Santa Muerte

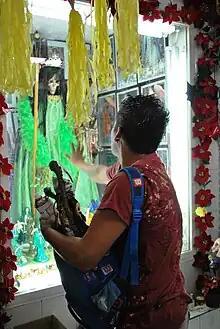
A believer touching the glass of the first public shrine to Santa Muerte, Tepito, Mexico City

According to Chesnut, the new religious movement of Santa Muerte is "generally informal and unorganized". Since worship of this folk saint has been, and to a large extent still is, clandestine, most rituals are performed at altars in the homes of devotees. Recently public shrines have been mushrooming across Mexico. The one on Dr. Vertiz Street in Colonia Doctores is unique in Mexico City because it features statues of Jesús Malverde and Saint Jude along with Santa Muerte. Another public shrine is in a small park on Matamoros Street very close to Paseo de la Reforma.